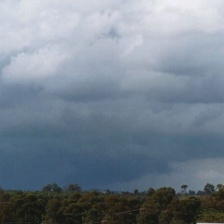
Cloud type: Stratus